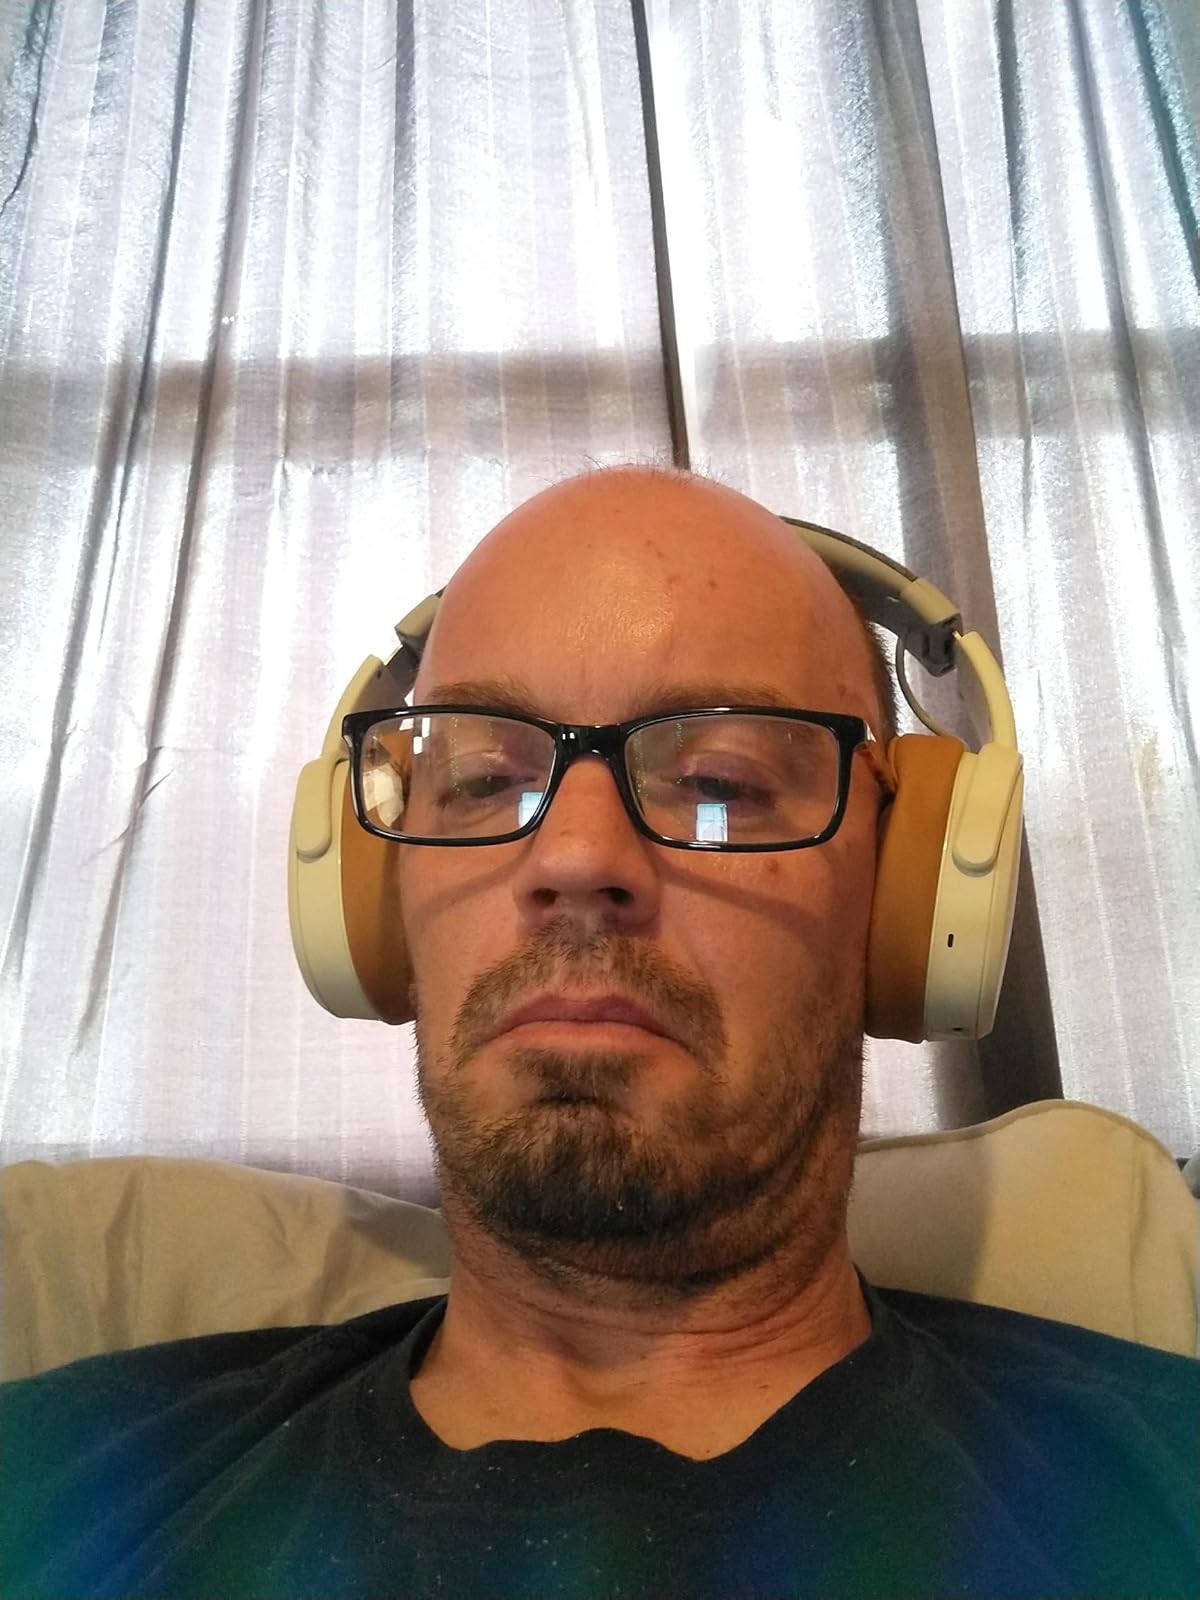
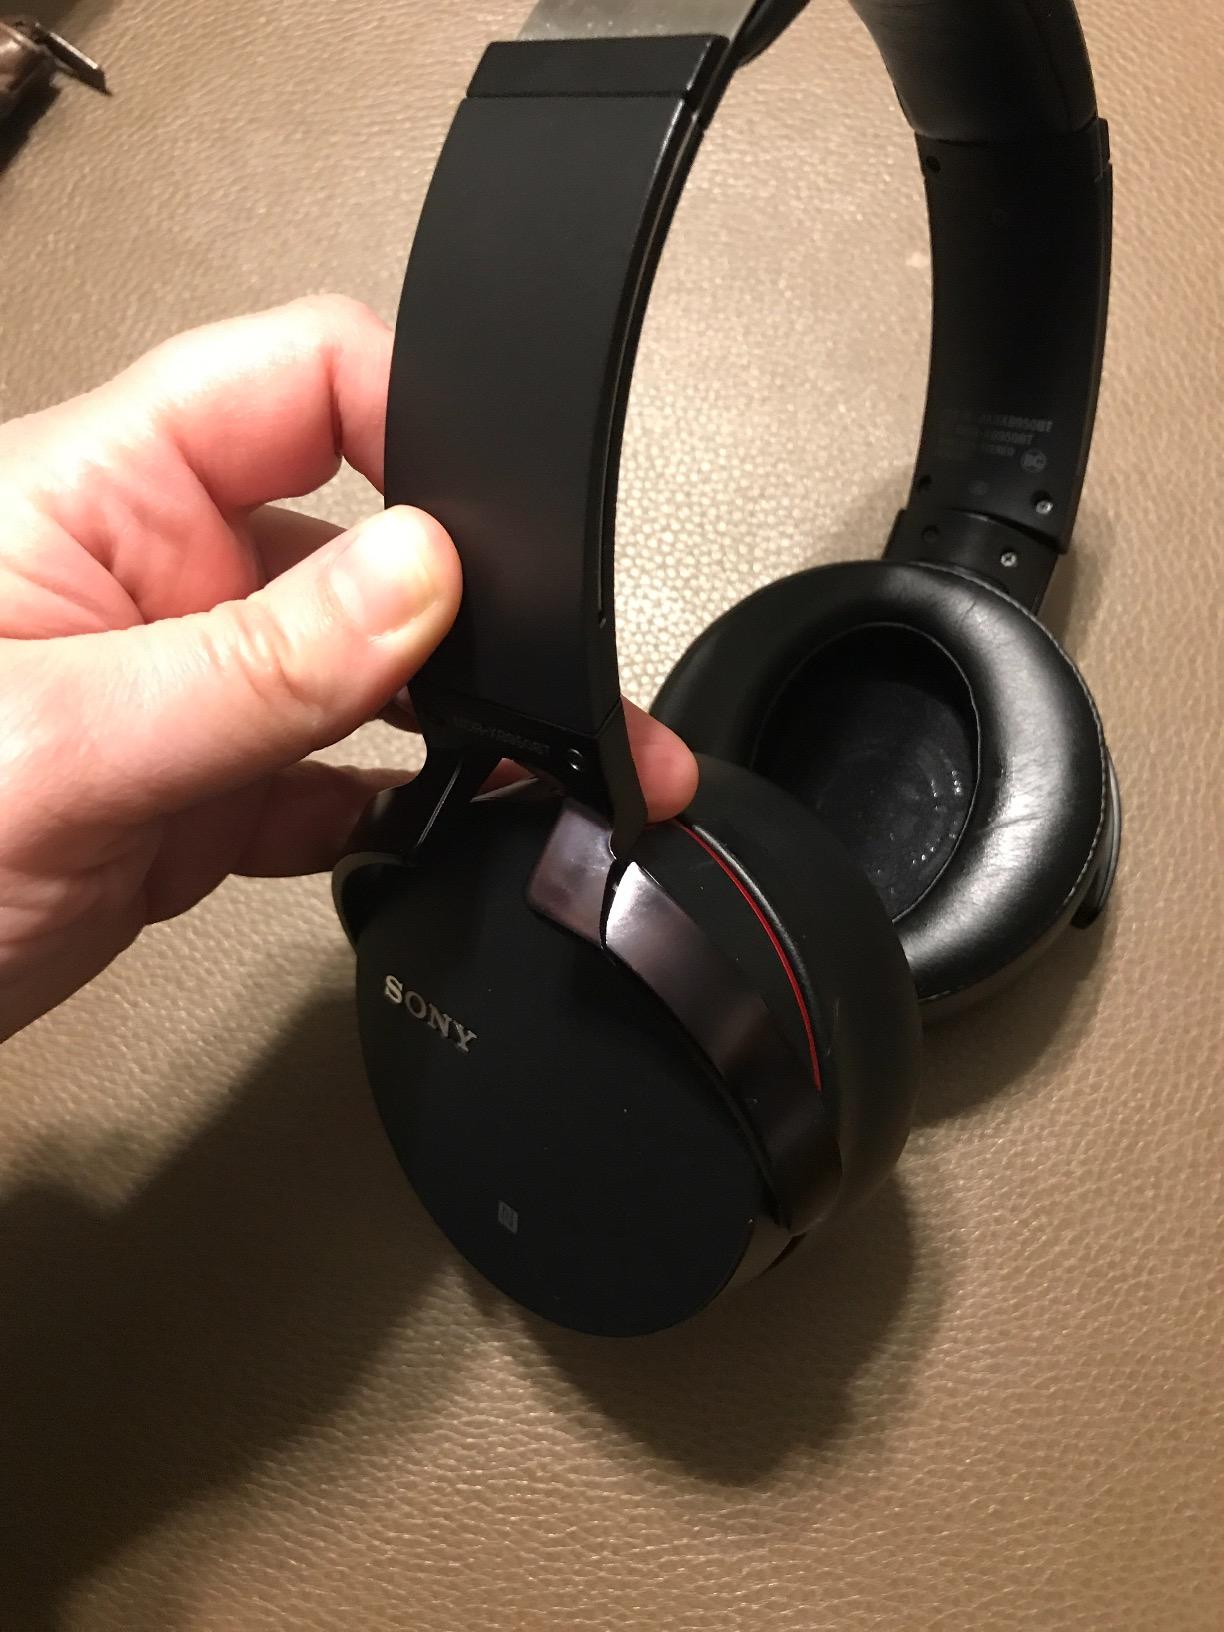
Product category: headphones
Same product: no